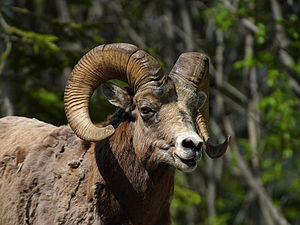
Får (slægt) / Arter og underarter
Får er en slægt af planteædende drøvtyggere af middel størrelse. De vilde får lever i forskelligartede miljøer, og har været i stand til at tilpasse sig både varme og kolde områder, f.eks. middelhavsområdet, Sibirien og Alaska. De findes ofte i dag i bjergområder.